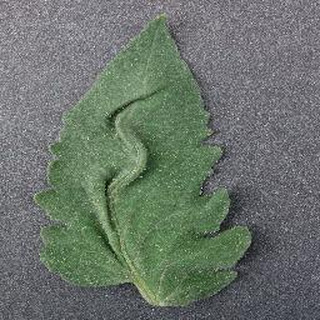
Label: healthy_tomato